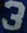
Number: 3